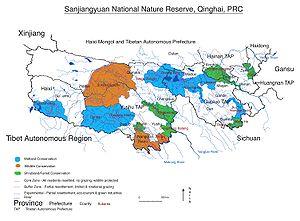
Au centre-ouest de la Chine, dans la préfecture autonome tibétaine de Yushu de la province de Qinghai, naissent trois des plus grands fleuves chinois :